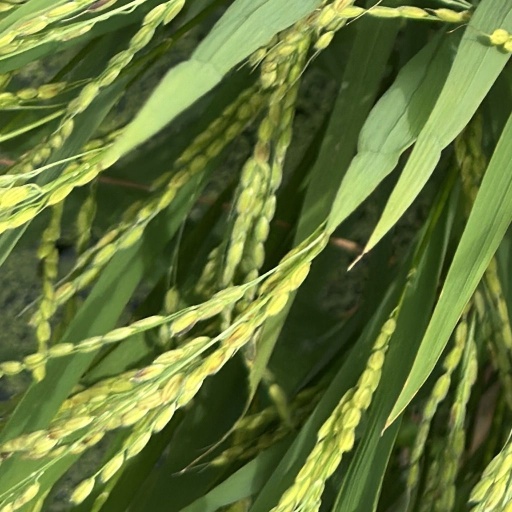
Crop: rice